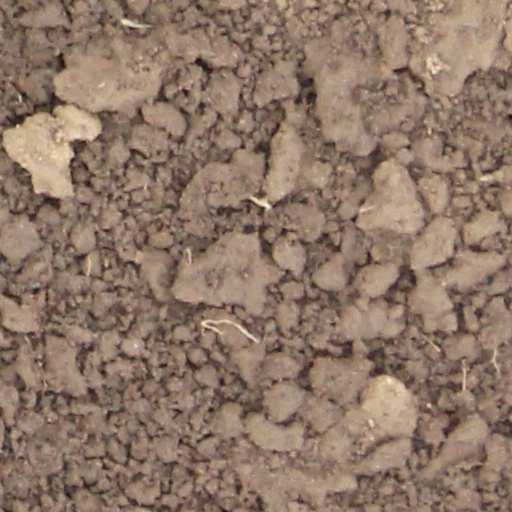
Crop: wheat